Brandon Robinson (footballer)

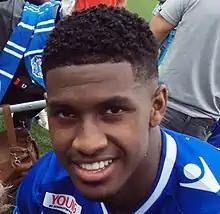
Robinson with Den Bosch in 2016

Brandon Robinson (born 25 February 1995) is a Dutch professional footballer who plays as a forward for XerxesDZB. He has previously played for Den Bosch and NAC Breda.